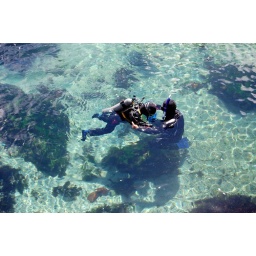
Josh - Face plant in water